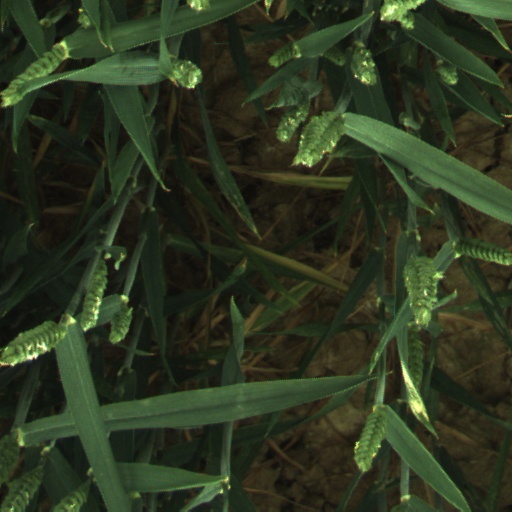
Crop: wheat